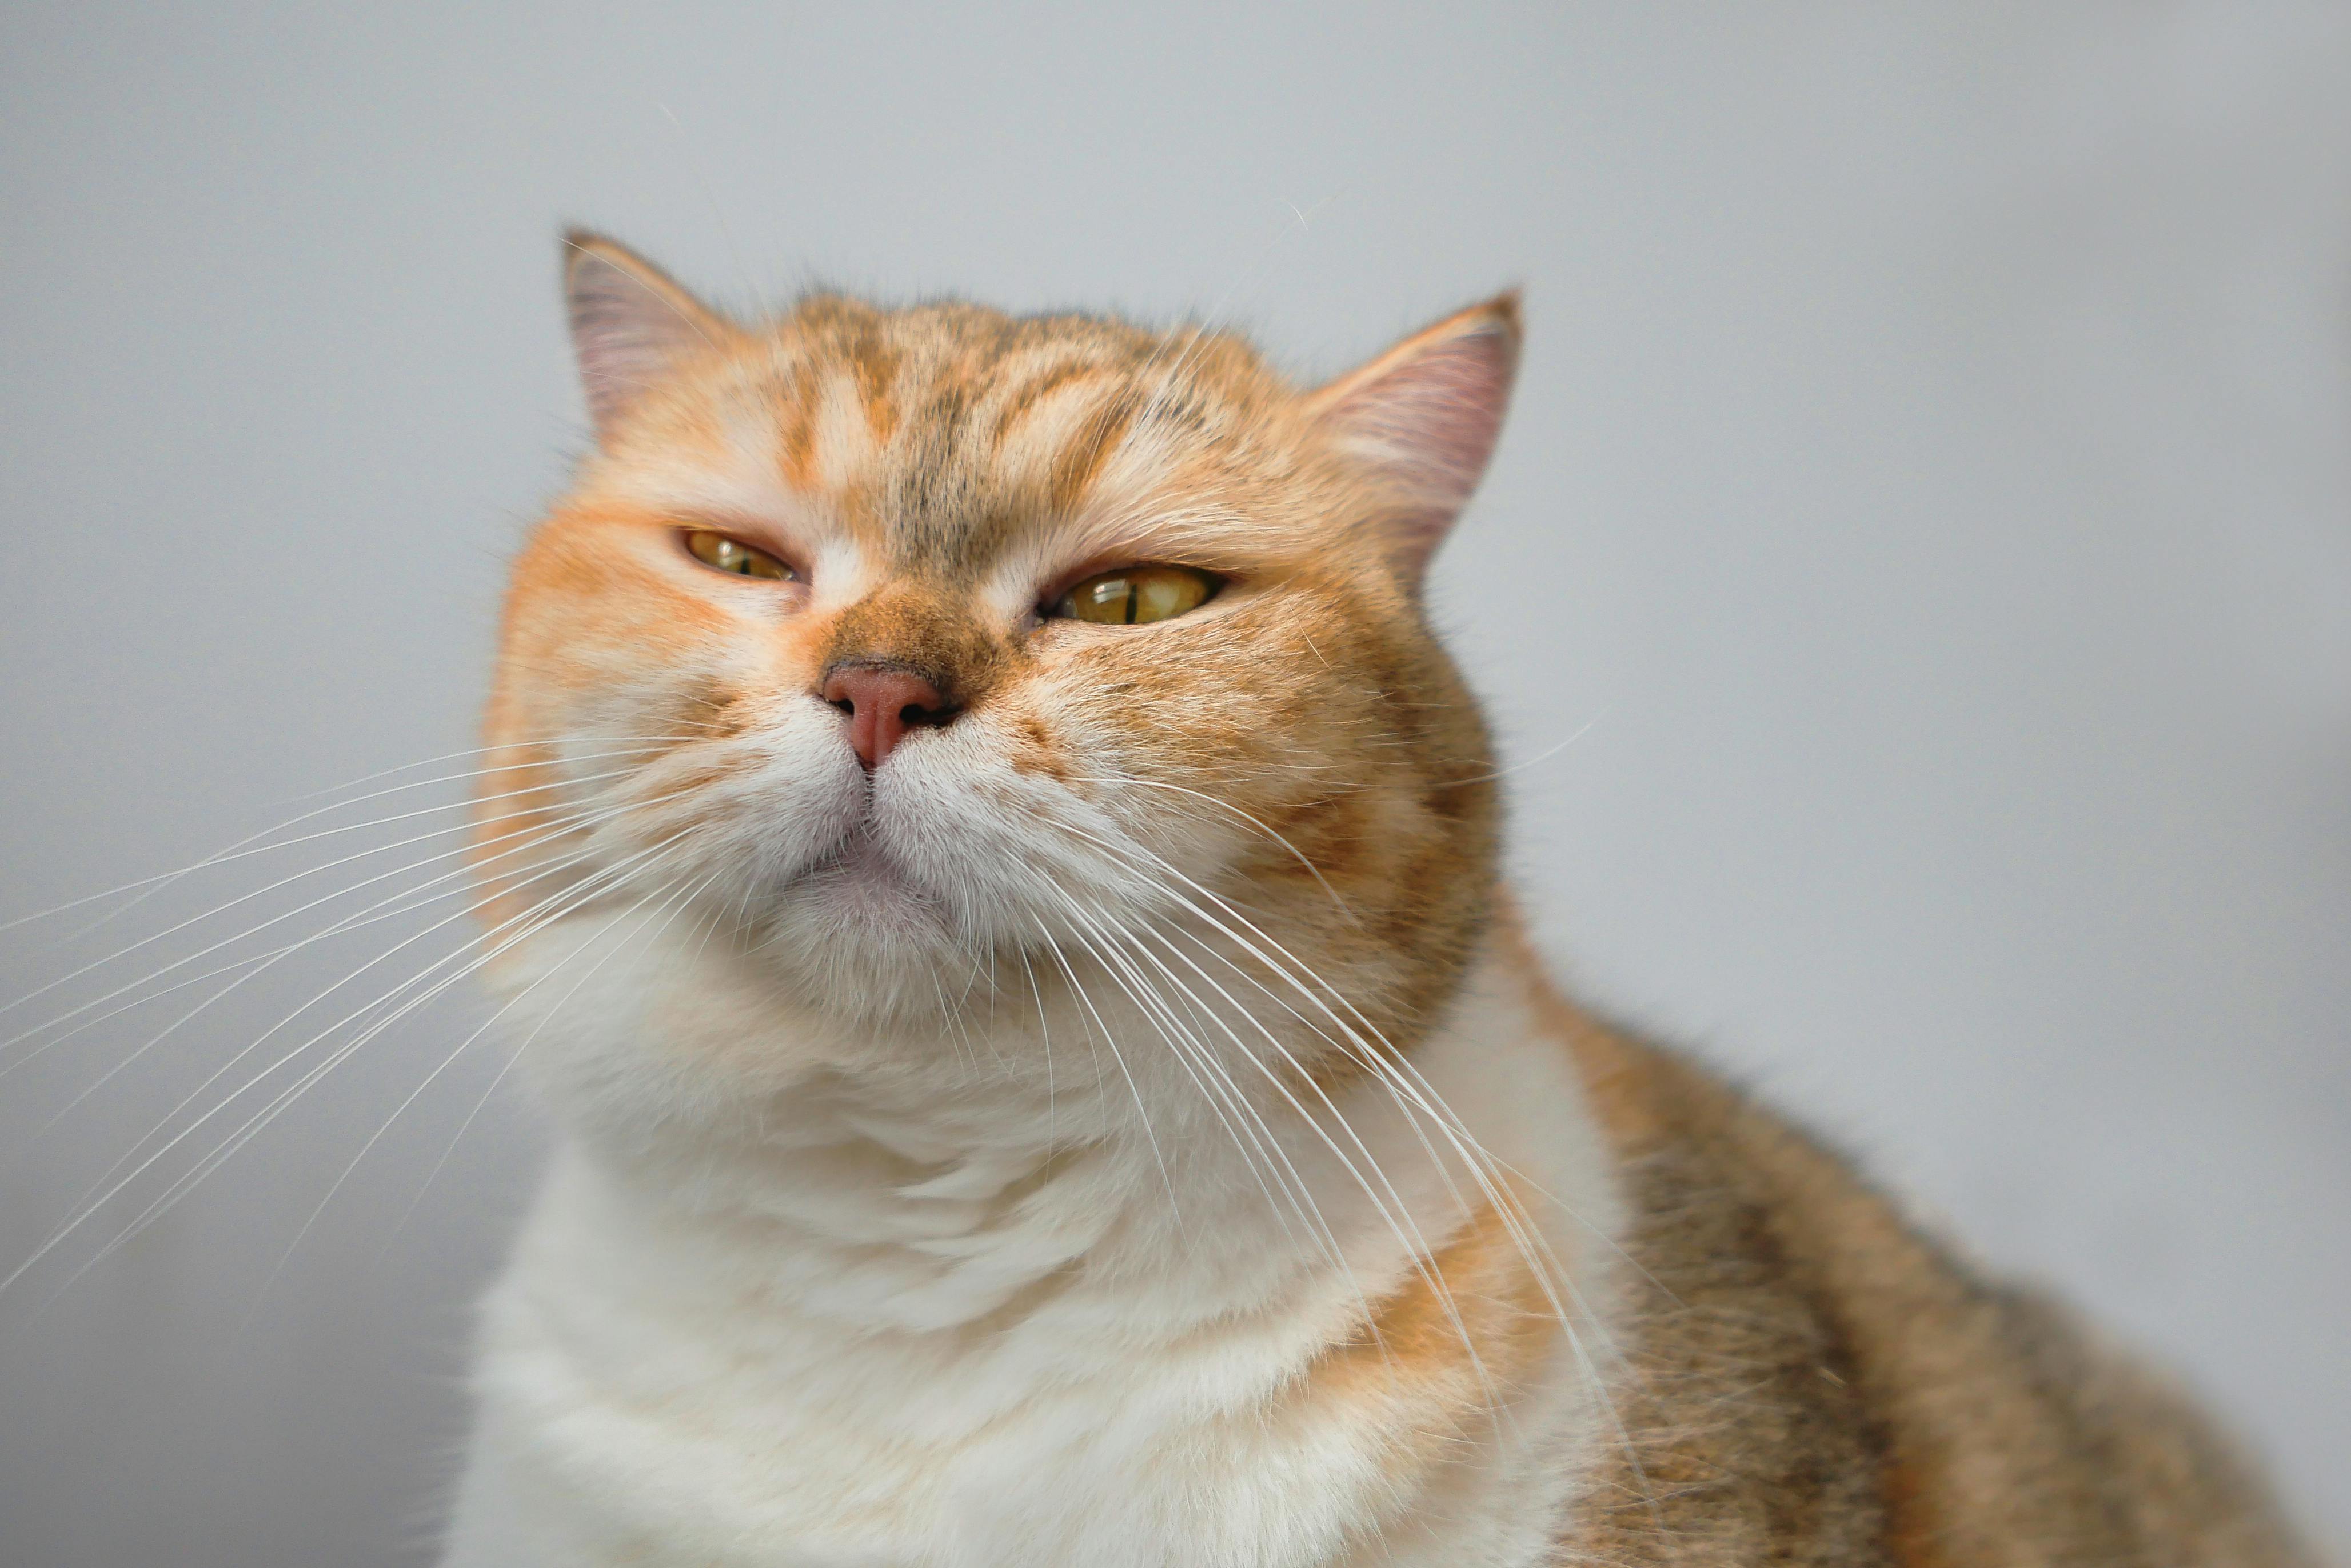
cat, felidae, Felinae, vertebrate, whiskers, carnivores, close up, snout, terrestrial animal, fur, grey, domestic short haired cat, macro photography, british semi longhair